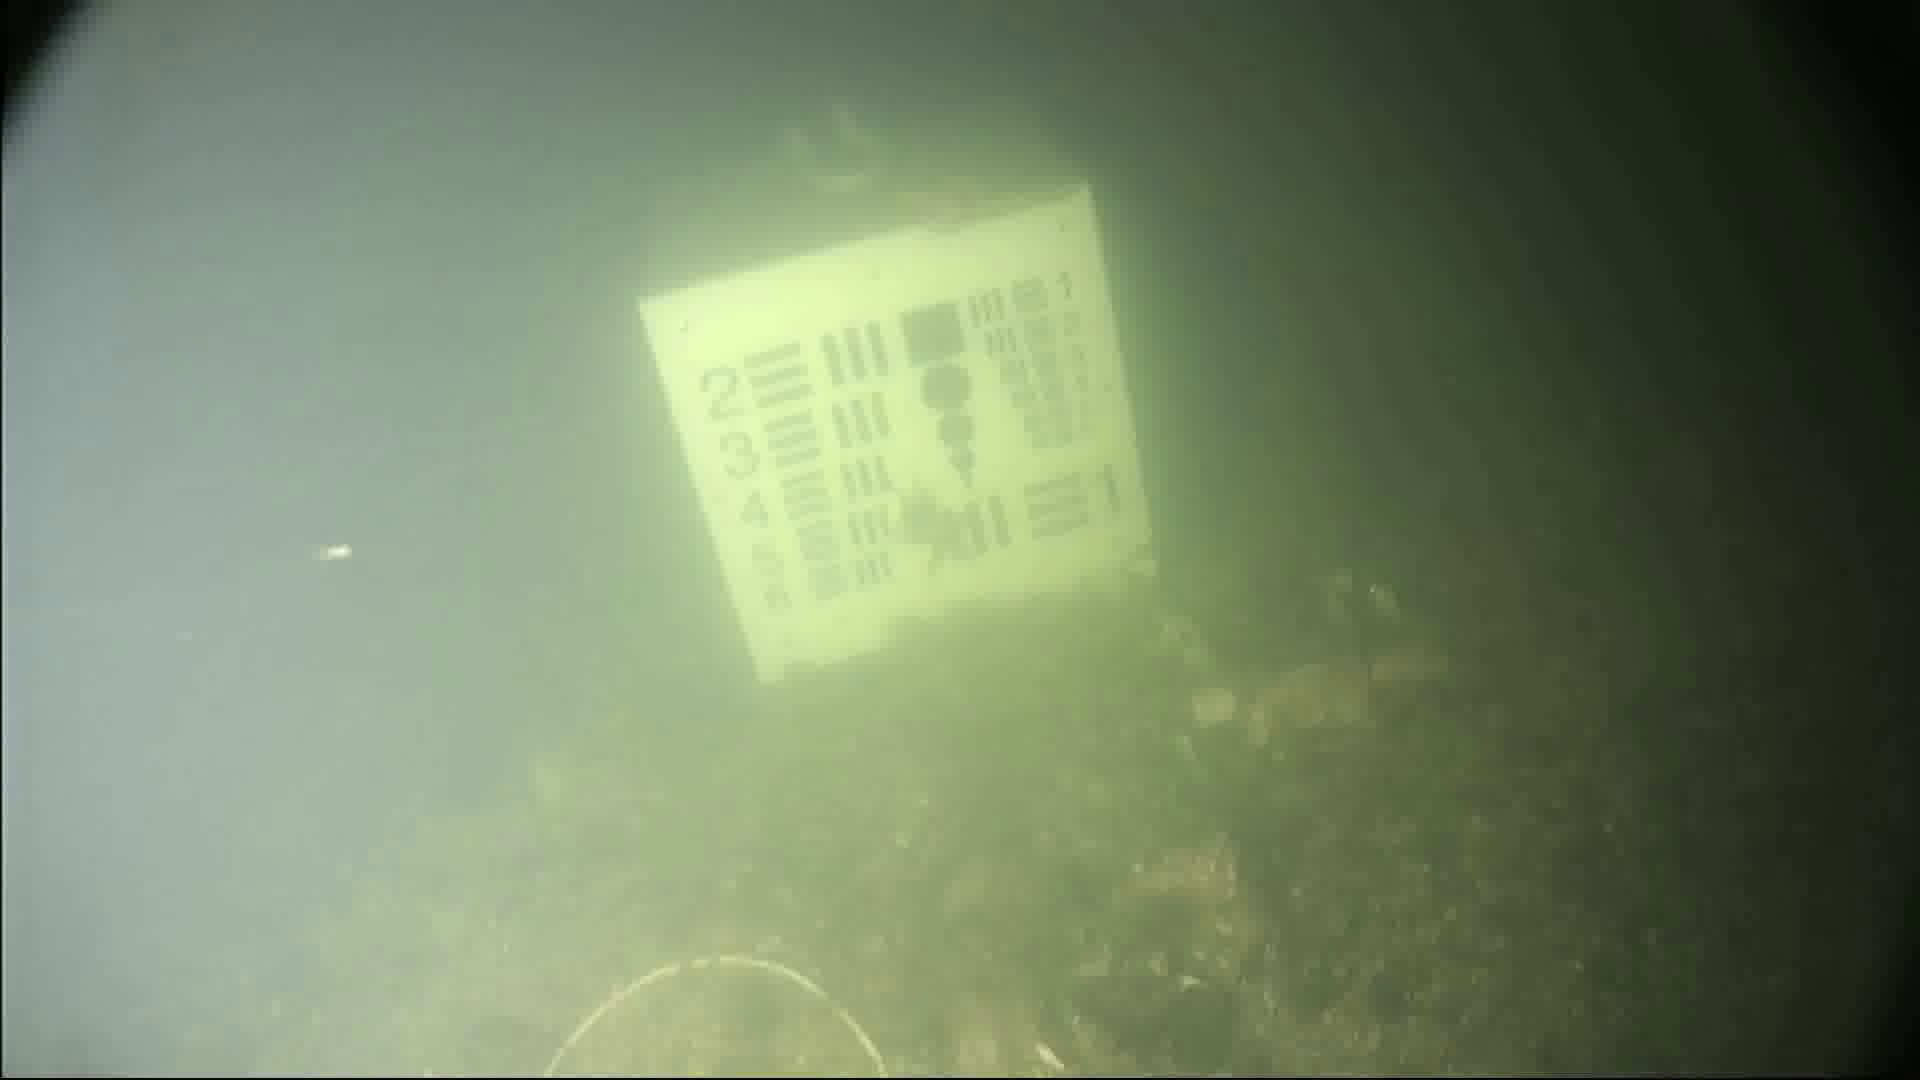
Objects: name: starfish